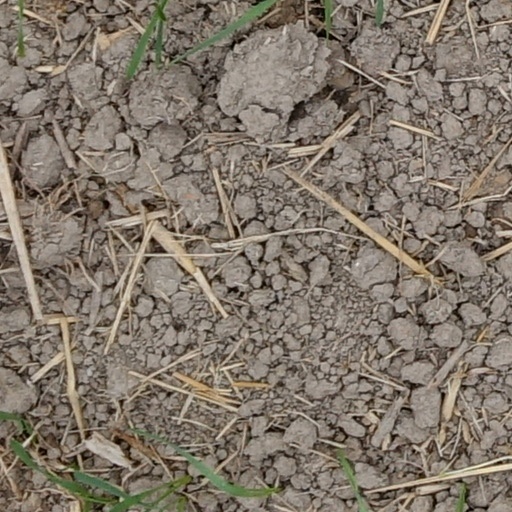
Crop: wheat